The Munsters Today

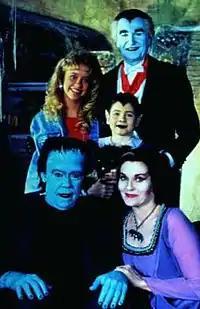
The cast of "The Munsters Today."

This color revival of "The Munsters" starred John Schuck (Herman), Lee Meriwether (Lily), Howard Morton (Grandpa), Hilary Van Dyke (Marilyn) and Jason Marsden (Eddie), and broadcast 72 episodes from October 8, 1988, to May 25, 1991, giving it more first-run episodes than the original series. The pilot explained the 22-year gap following the original series by showing the family as they were in 1966. They were testing out a machine that Grandpa had created. The machine allows someone to sleep for ages without aging. But then an accident took place; the family then proceeds to sleep for years, only to wake up in 1988.